Geoffrey Coleridge, 3rd Baron Coleridge

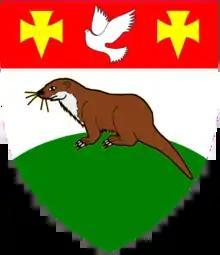
Coat of arms

Geoffrey Duke Coleridge, 3rd Baron Coleridge (23 July 1877 – 27 March 1955) was responsible for making the archive of his family member the poet Samuel Taylor Coleridge available to researchers for the first time.